Michelle Lensink

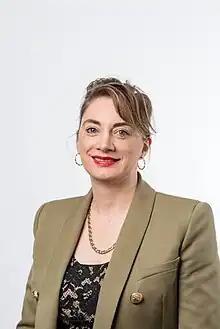

Jacqueline Michelle Ann Lensink (born 20 February 1970) is an Australian politician representing the South Australian Division of the Liberal Party of Australia in the South Australian Legislative Council since 26 June 2003. Lensink served as the Minister for Human Services in the Marshall Ministry between March 2018 and March 2022.